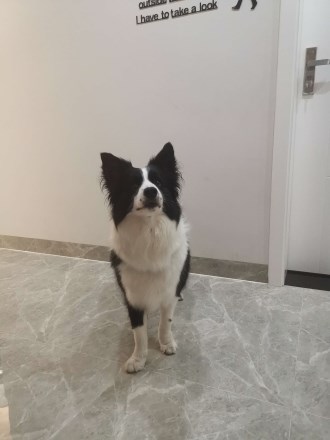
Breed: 2594-n000109-Border_collie